Hexaplex regius

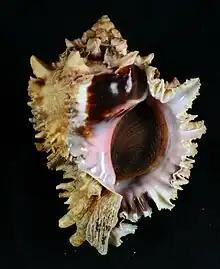
Shell of "Hexaplex regius" (Swainson, 1821) with operculum, measuring 94.2 mm in height, found at low tide at Fort Kobbe, in Panama.

Hexaplex regius, common name: the regal murex, is a species of sea snail, a marine gastropod mollusk in the family Muricidae, the murex snails or rock snails.